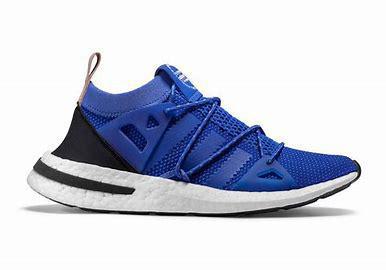
Brand: Adidas
Model: Arkyn